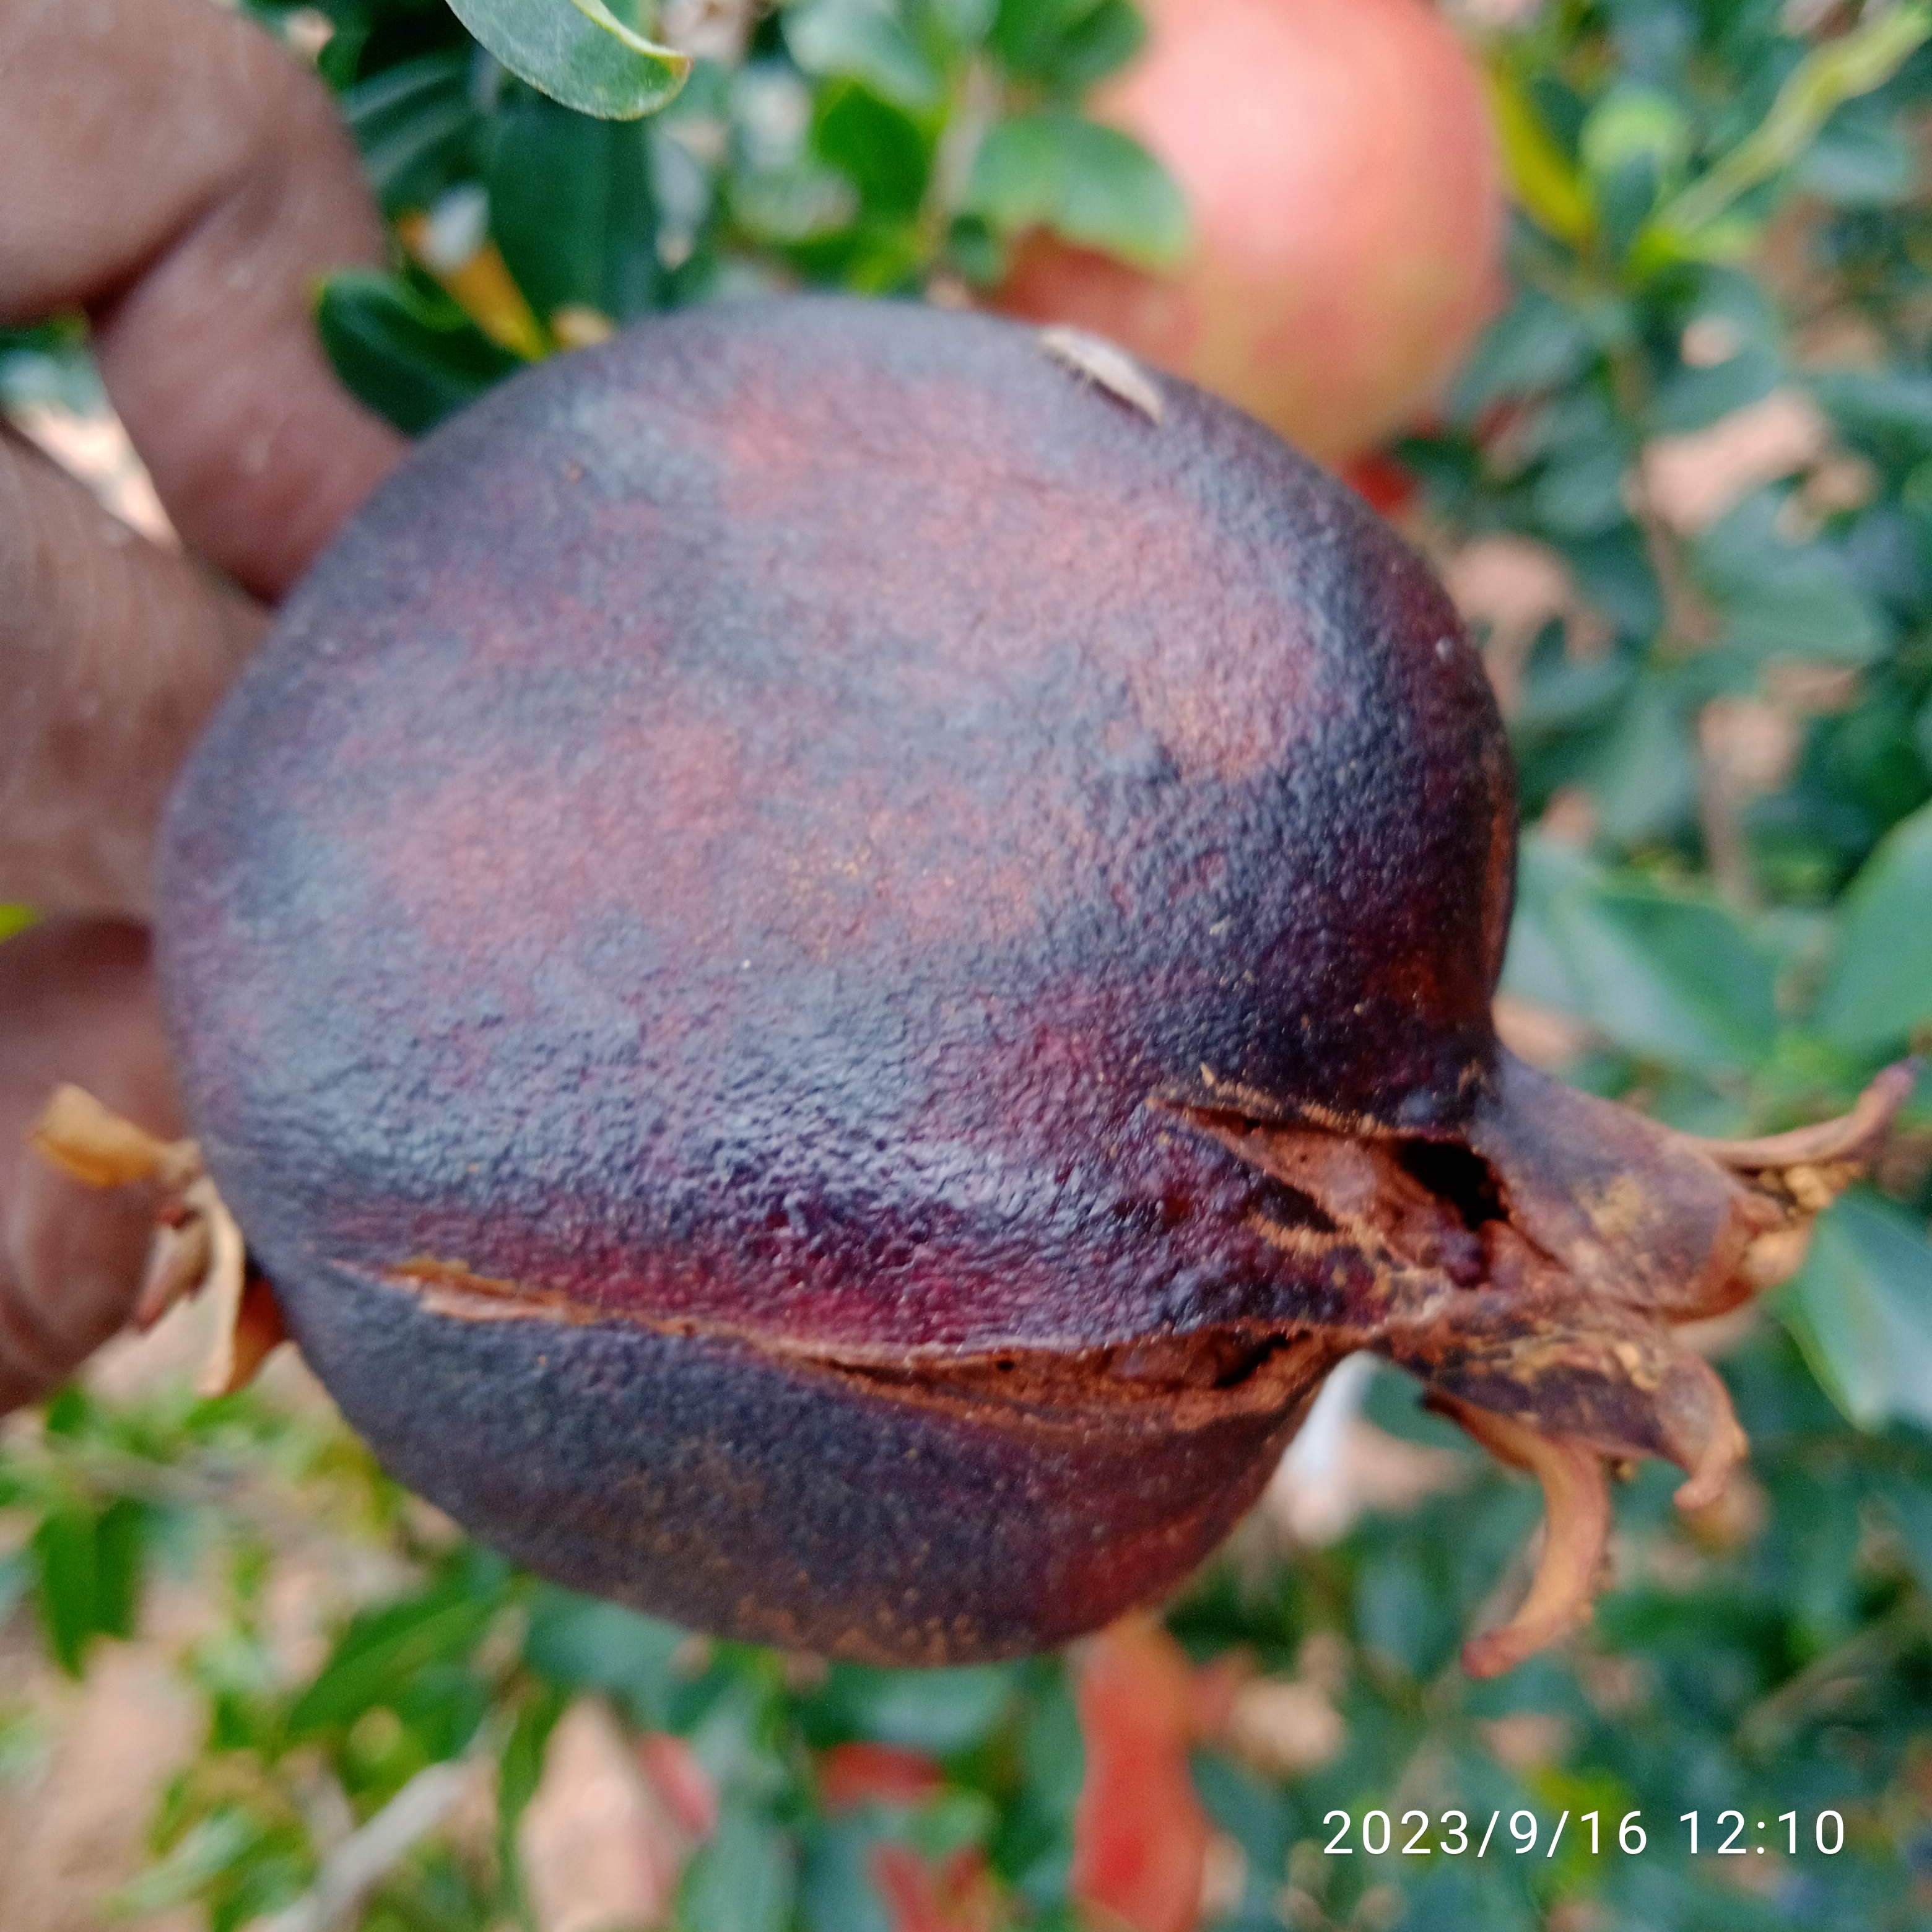
Label: Alternaria